Special forces

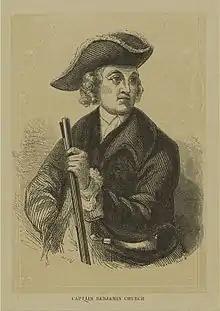
Colonel Benjamin Church (1639–1718) from the Plymouth Colony, father of Unconventional warfare, American Ranging, and Rangers

Special forces have played an important role throughout the history of warfare, whenever the aim was to achieve disruption by "hit and run" and sabotage, rather than more traditional conventional combat. Other significant roles lay in reconnaissance, providing essential intelligence from near or among the enemy and increasingly in combating irregular forces, their infrastructure and activities.